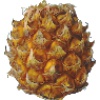
Label: Pineapple Mini 1